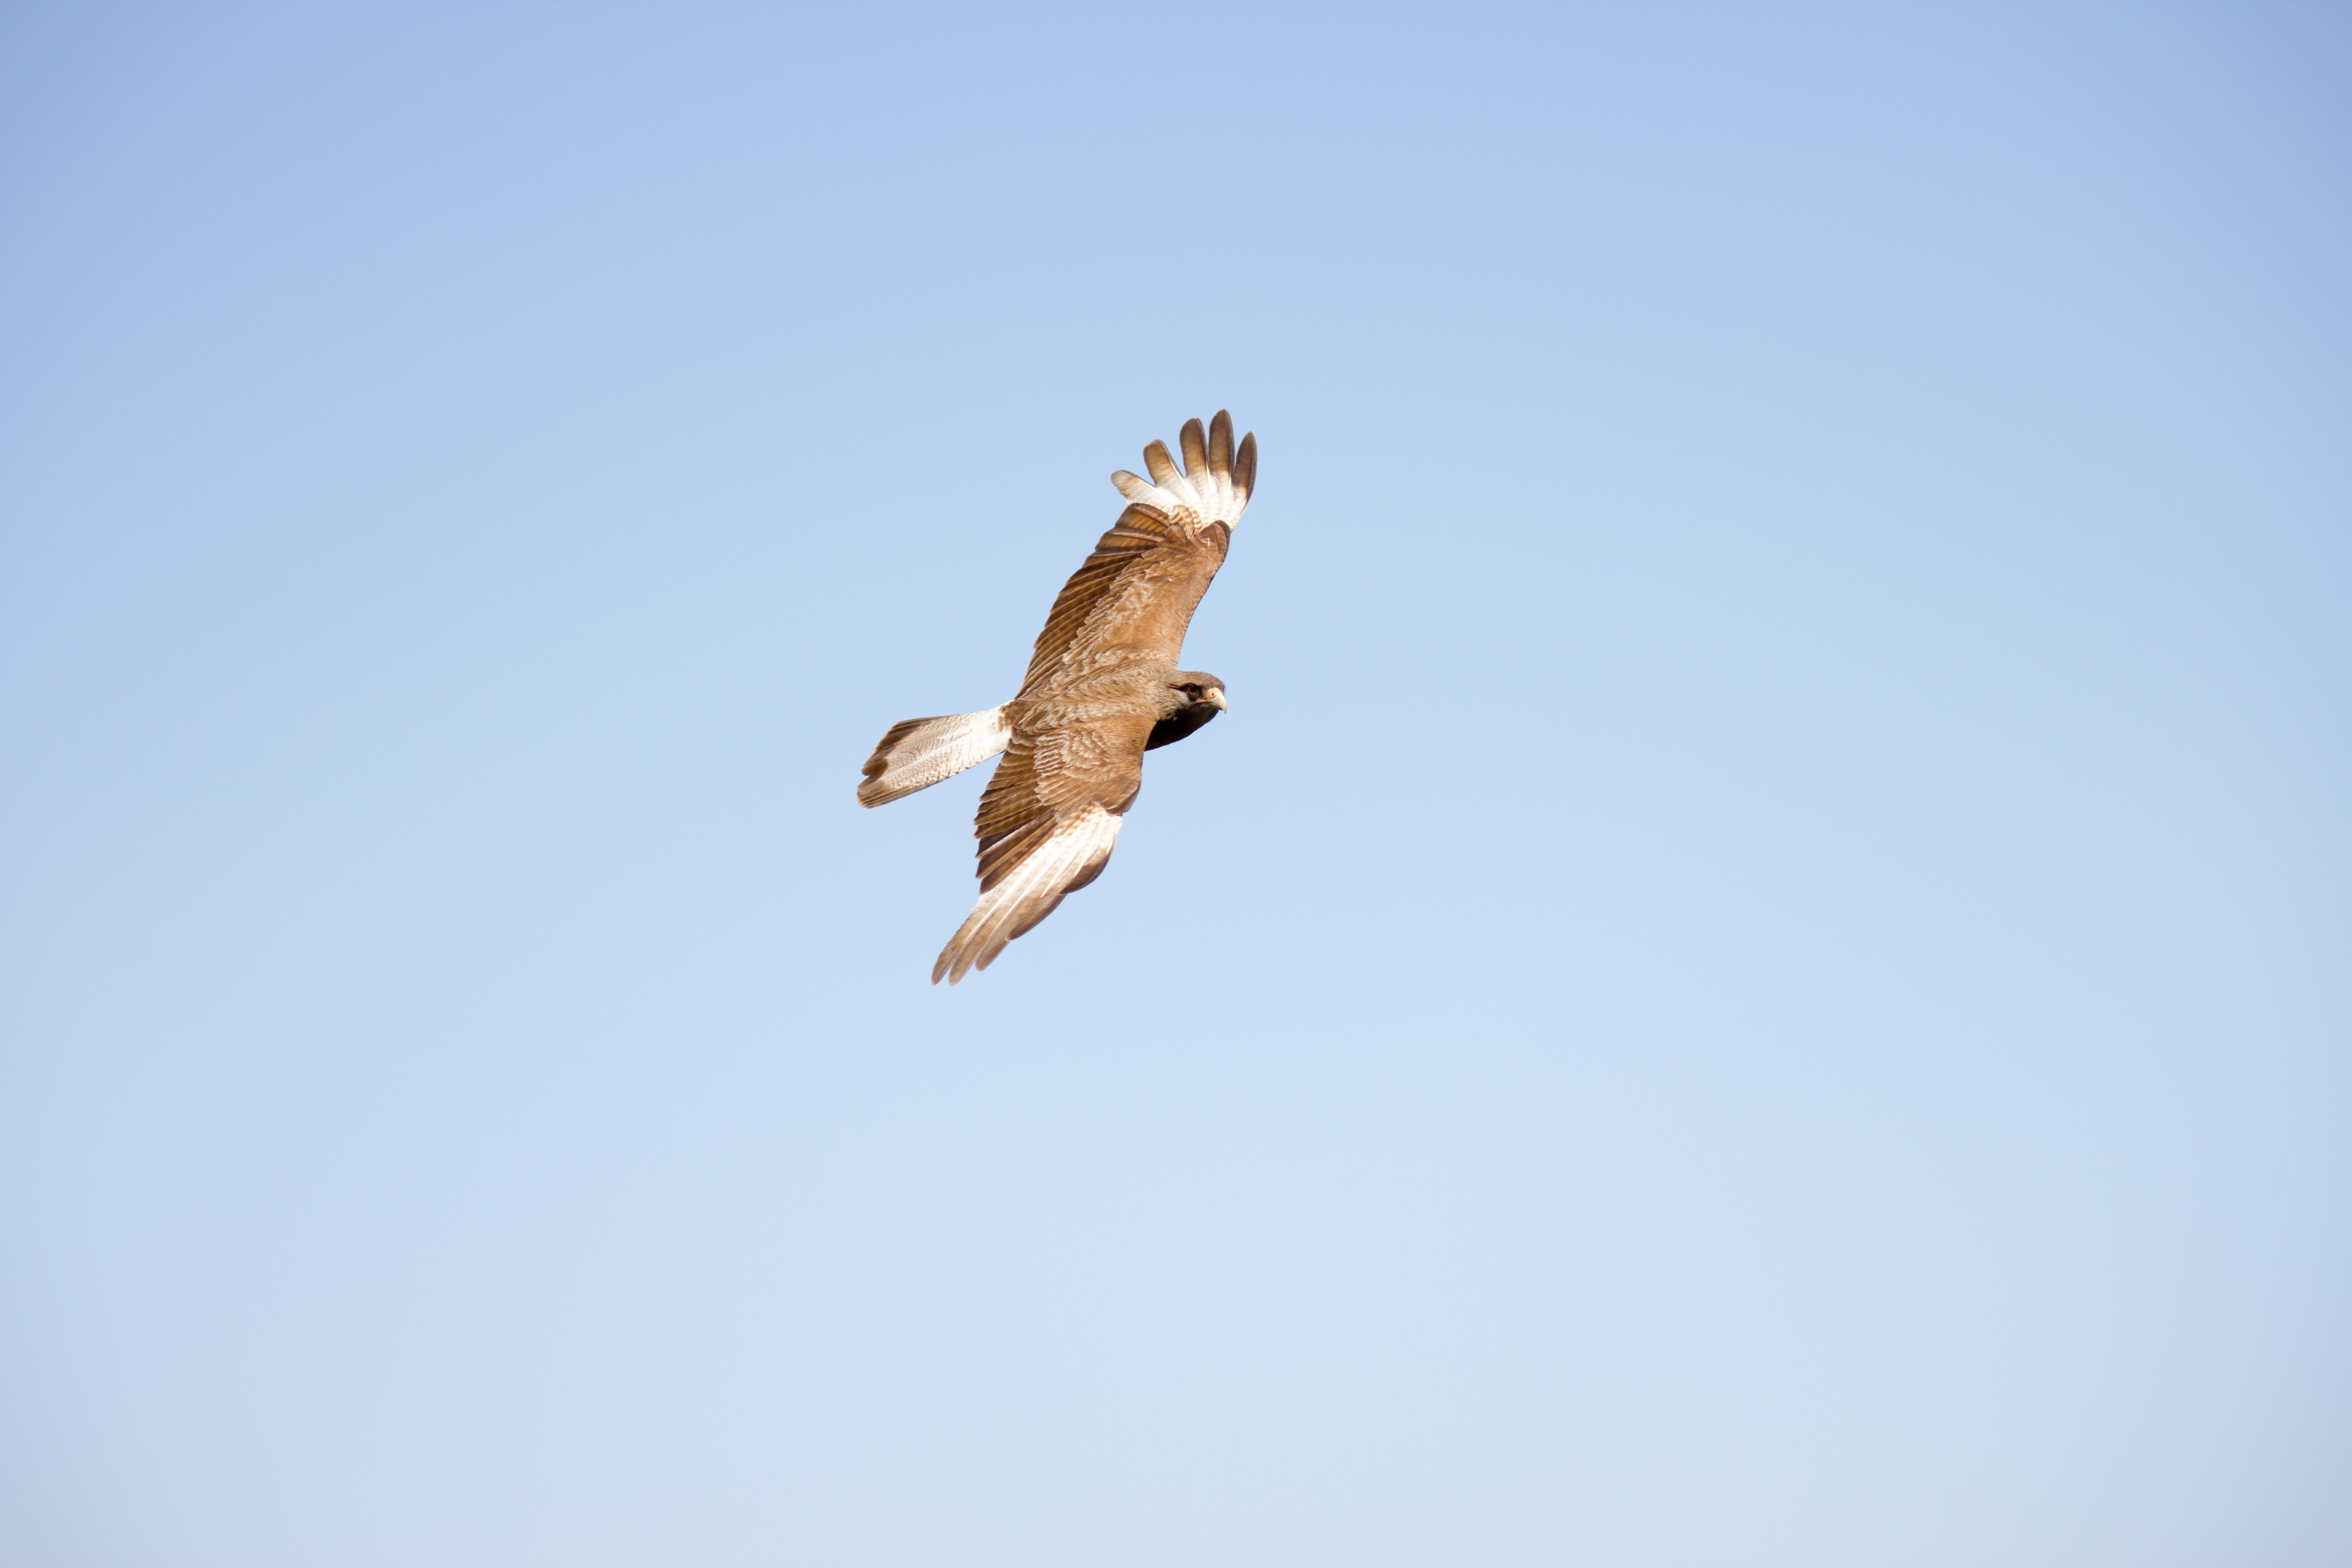
nature, bird, wing, sky, seabird, fly, flight, freedom, bird of prey, animals, vertebrate